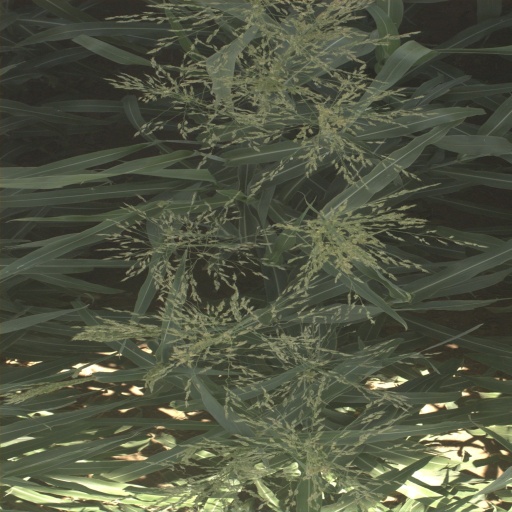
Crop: sorghum